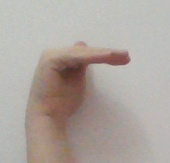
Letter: khaa